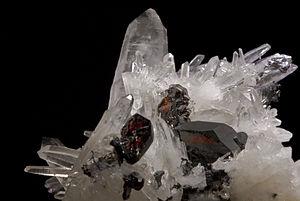
Hübnerite sur quartz - Mine de Mundo Nuevo, Mundo Nuevo, Pasto Bueno District, Pallasca Province, Ancash Department, Pérou (8x7 XX2cm)
L’hübnérite est une espèce minérale composée d'oxyde de tungstène et de manganèse de formule Mn⁺²WO₄. Elle est le pôle manganèse de la wolframite.